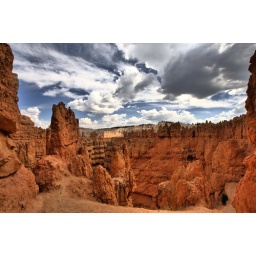
Upper Navajo Trail, Bryce Canyon. More beautiful clouds decorate the sky above the hoodoos.